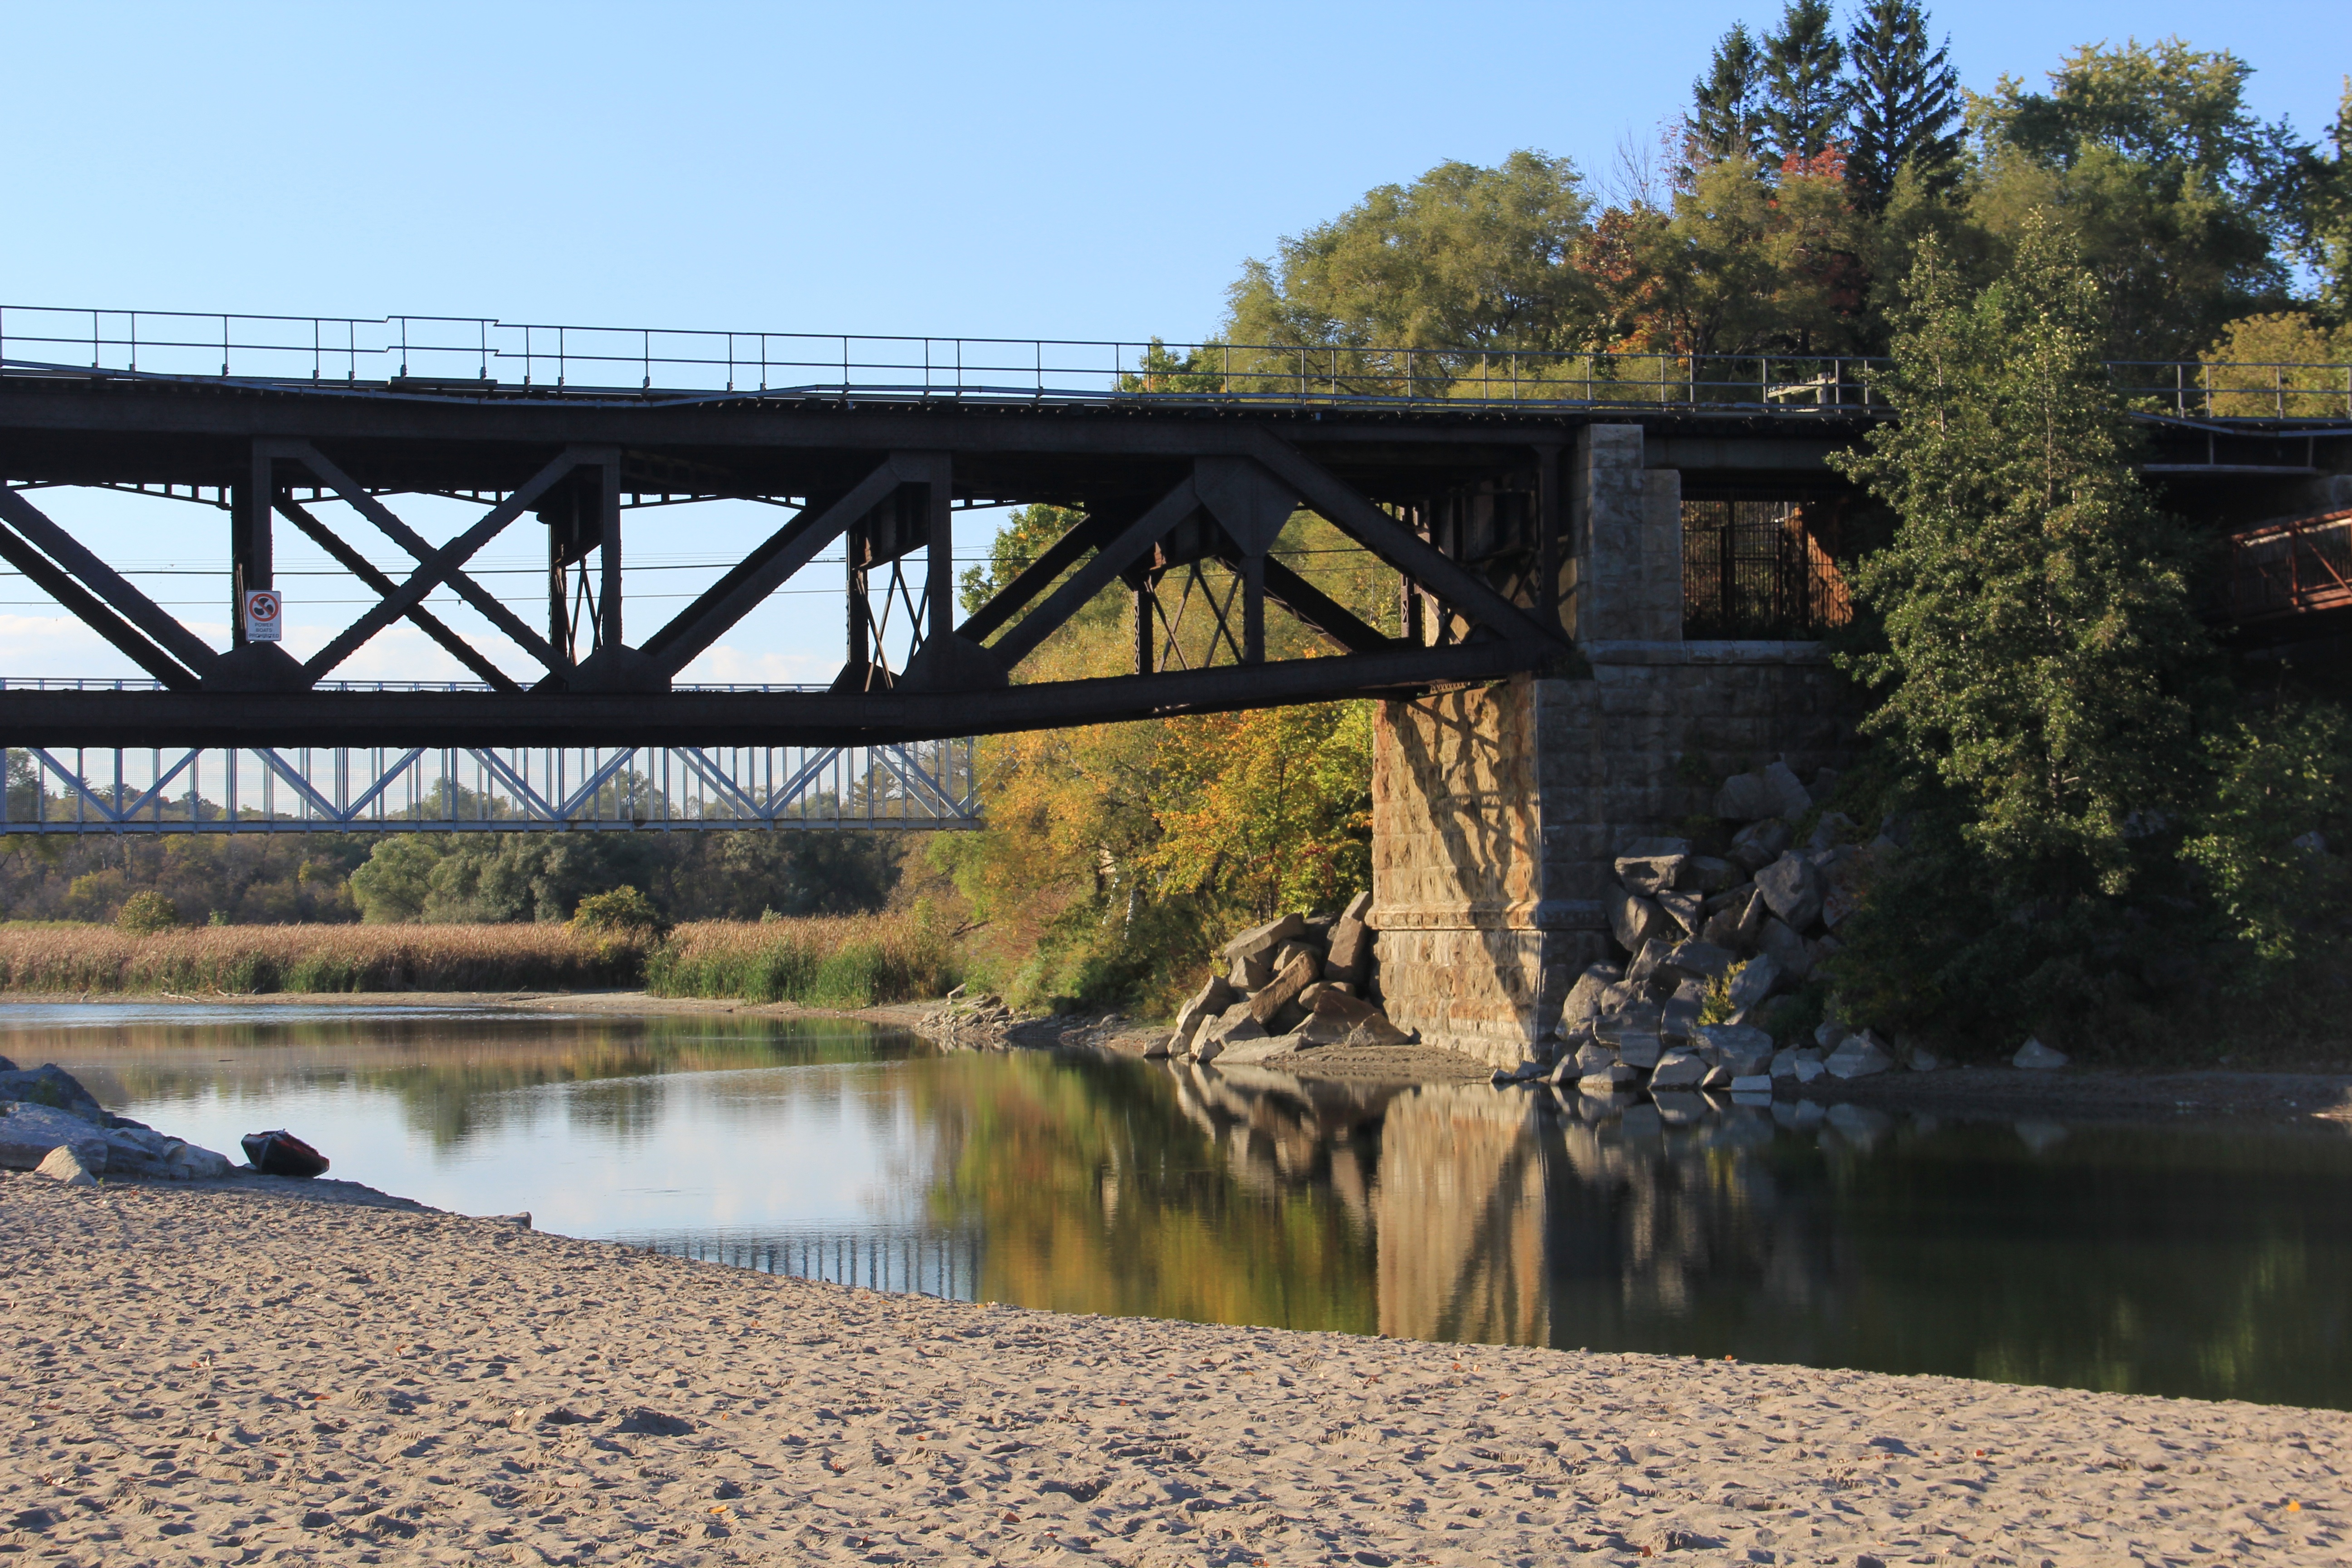
beach, landscape, water, nature, bridge, urban, river, summer, transport, reflection, scenic, reservoir, waterway, wallpaper, toronto, arch bridge, truss bridge, rail road, rouge park, nonbuilding structure